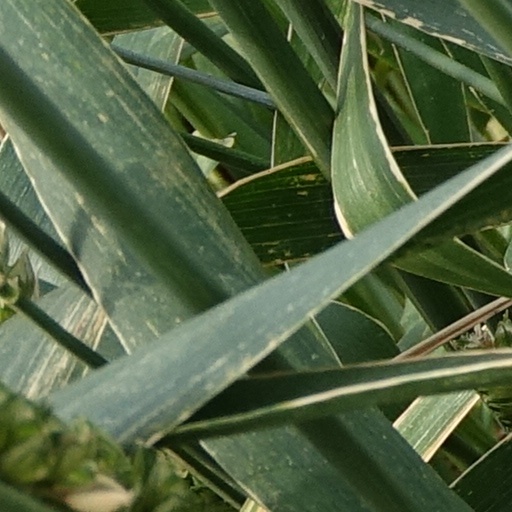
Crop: wheat